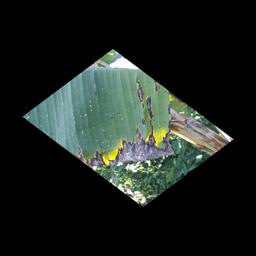
Label: POTASSIUM DEFICIENCY